The Young Ones (video game)

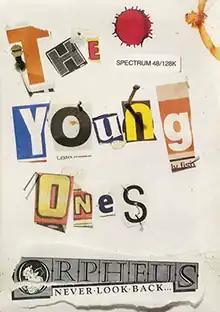
ZX Spectrum cassette cover art.

The Young Ones is an 8-bit Home Computer game based on the British comedy television series, "The Young Ones". The game was published in 1986 by Orpheus Software, based in Hatley St George in Bedfordshire, UK.